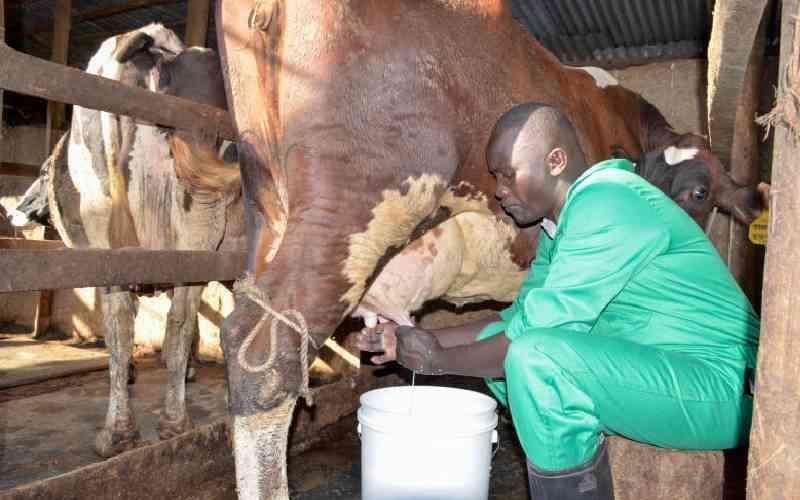
Mtu mmoja aliyevalia ovalori ya kijani ameinama chini ya ng'ombe, huku akifanya shughuli ya kukamua. Mtu huyo ame shikilia matiti, huku akitiririza maziwa kwenye ndoo nyeupe. Ng'ombe huyo amefungwa miguu ili kuzuhia kuumia na kumwagika kwa maziwa.